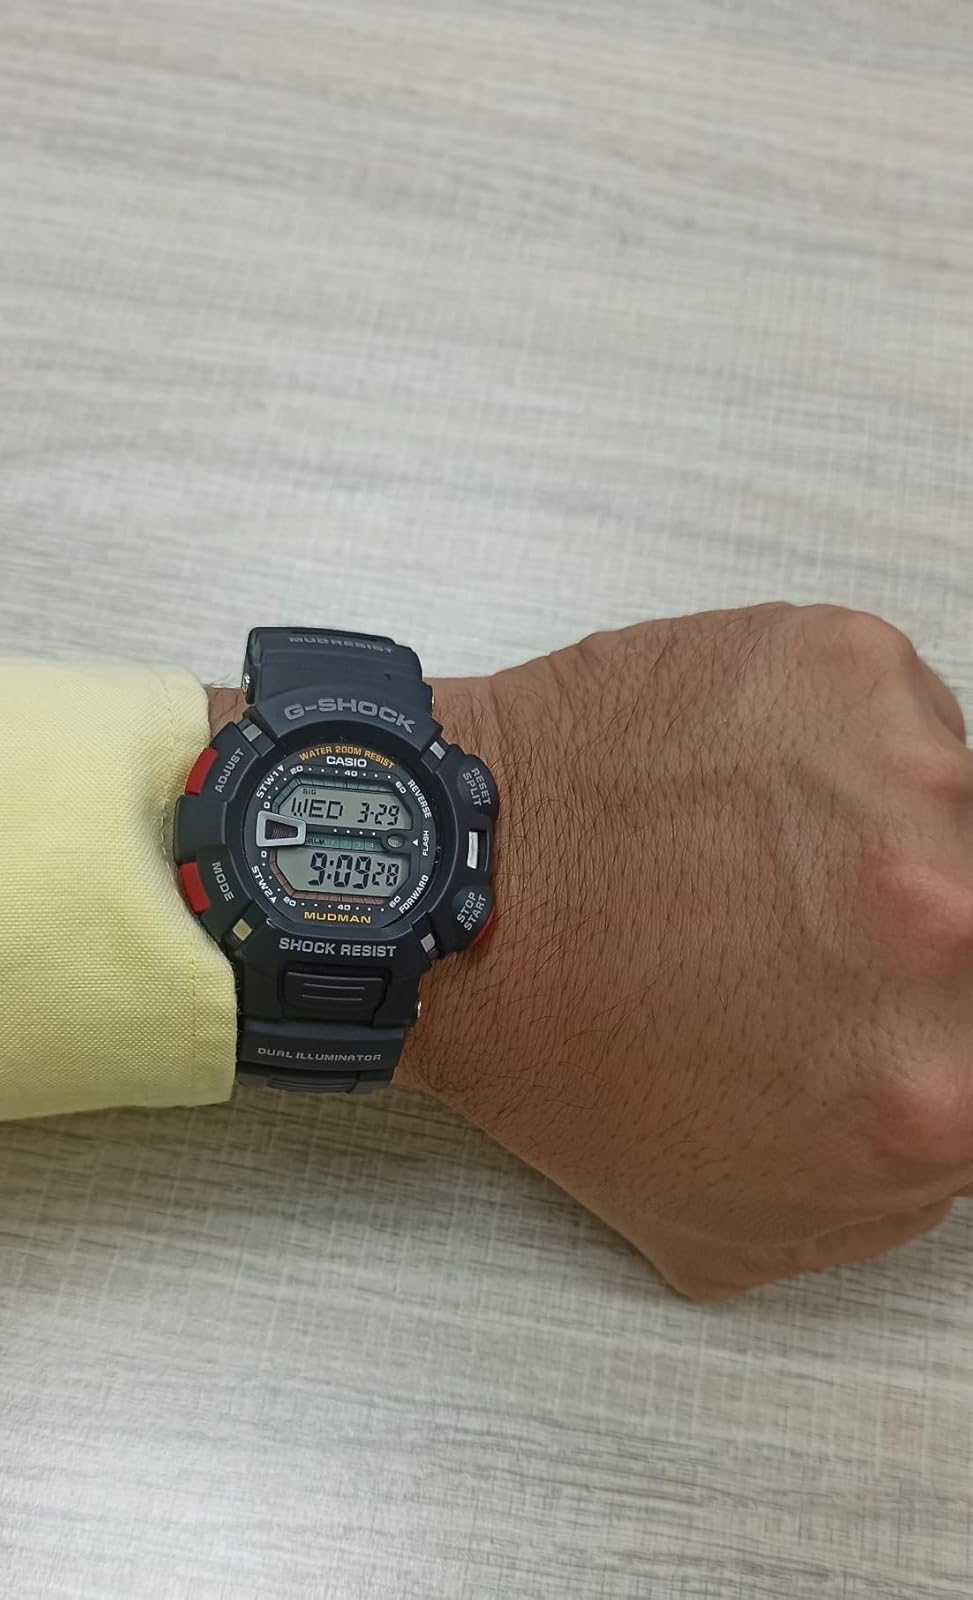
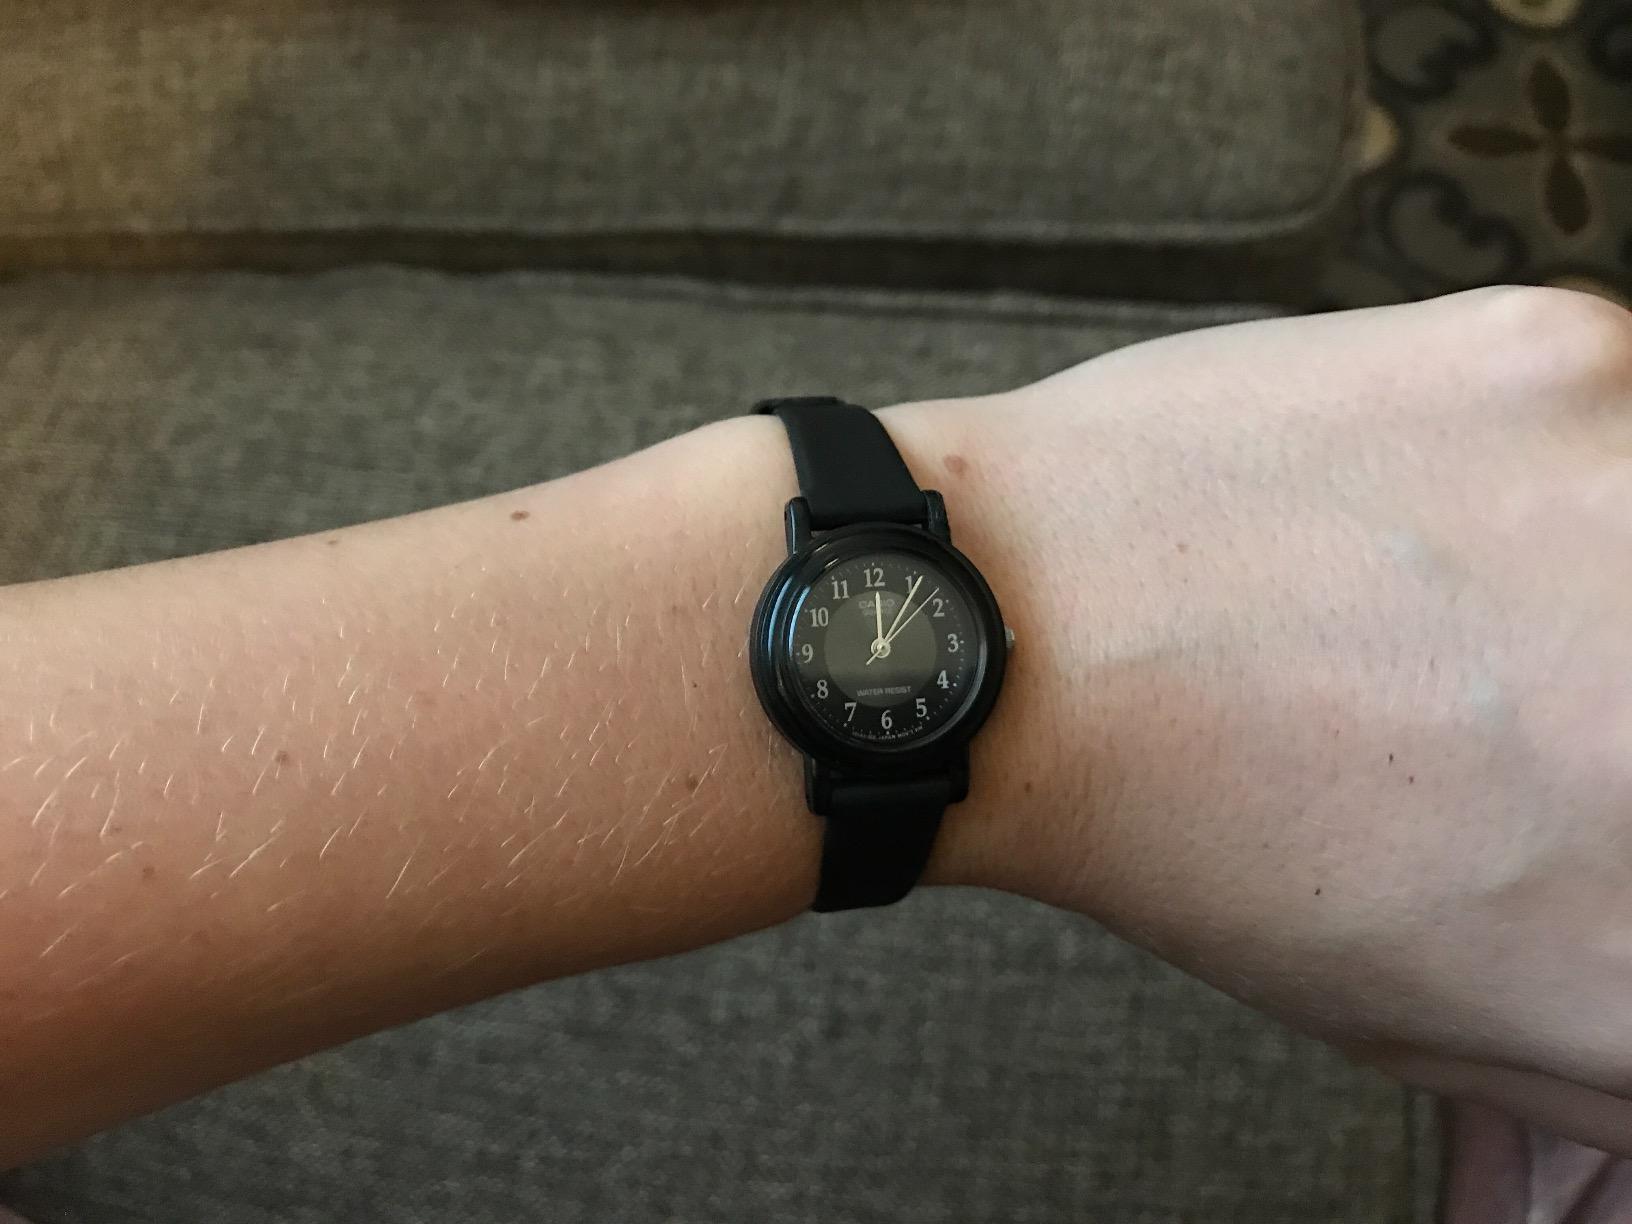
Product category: accessories_watch
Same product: no